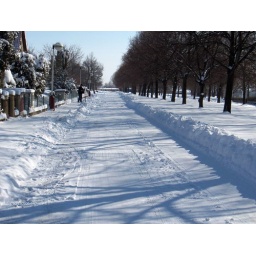
the street in front of our house